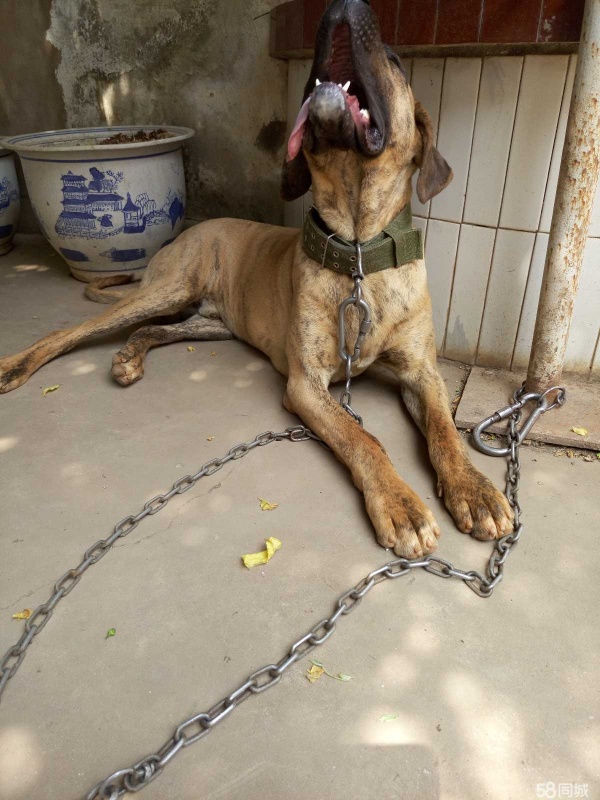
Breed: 220-n000032-Fila_Braziliero